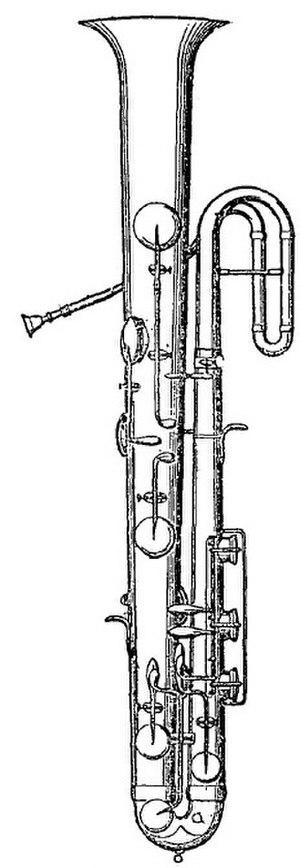
L'ophicléide est un instrument de musique à vent de la famille des cuivres. L'étymologie du mot provient du grec ὄφις, ophis qui signifie « serpent » et de κλείς, -δός, kleis, -dos qui signifie « clé ». Ce qui donne : « serpent à clés ». En effet, l'ophicléide, instrument métallique, a remplacé, au XIXᵉ siècle, l'ancien serpent, à usage religieux mais aussi militaire. Très différent de cet instrument né au XVᵉ siècle, l'ophicléide a d'emblée été muni de clés. À l'église, il a été en usage de 1820 à 1880 environ. Il eut également sa place dans l'orchestre symphonique, dans les musiques militaires et les orchestres d'harmonie.